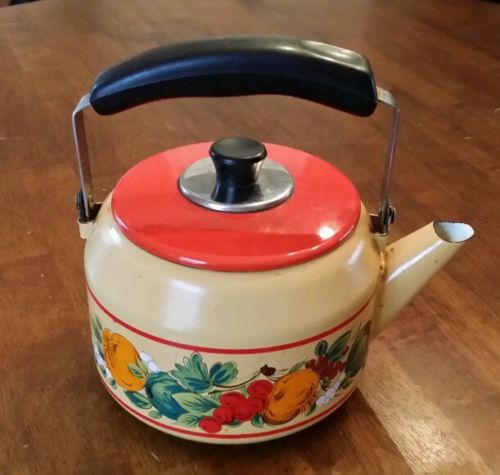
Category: kettle